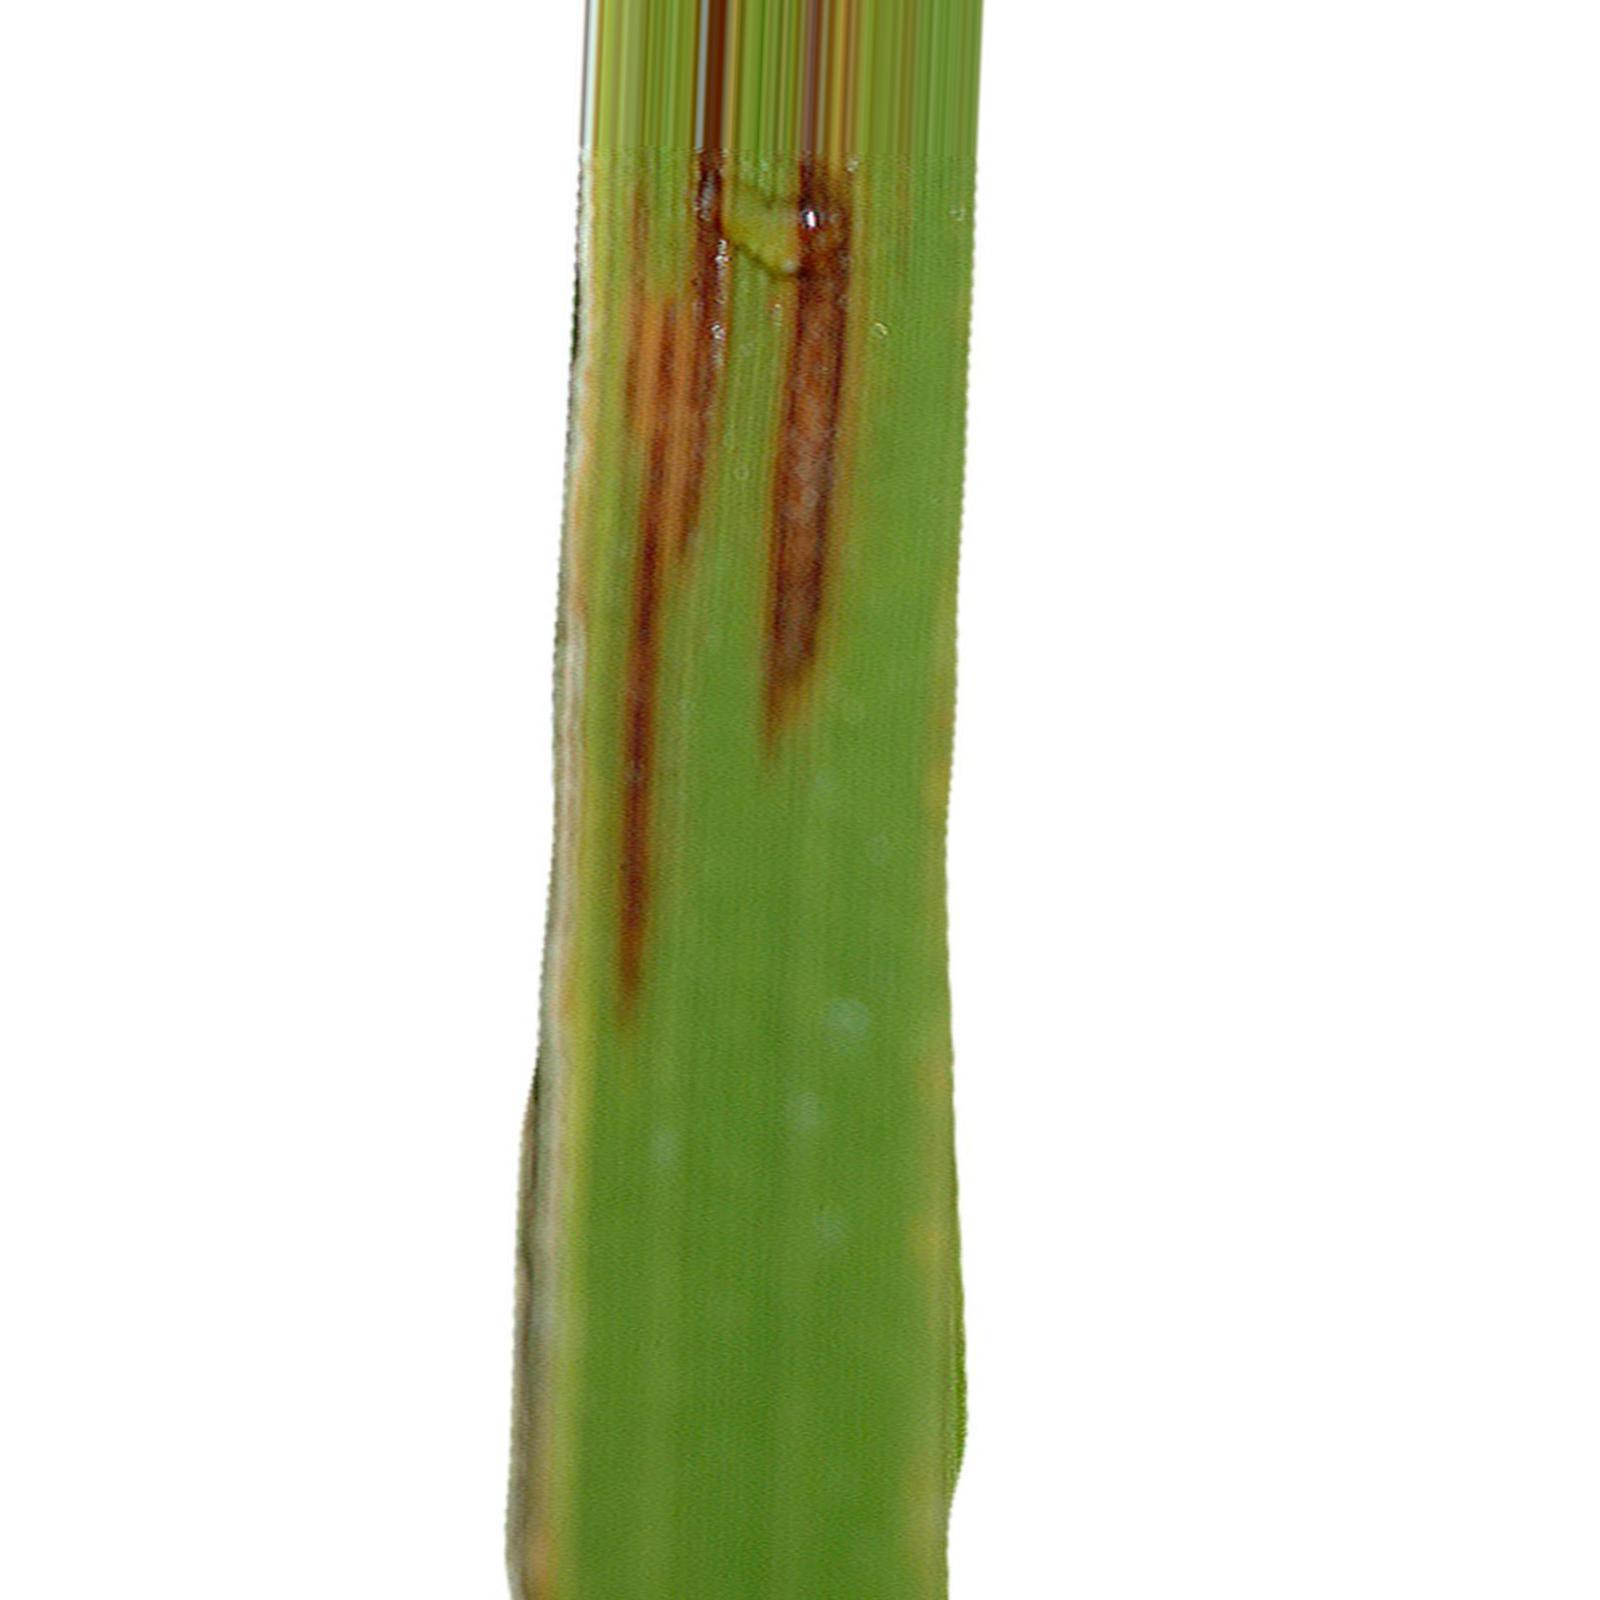
Nhãn: Bệnh Gạch Nâu ( Narrow Brown Spot )